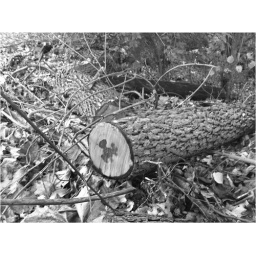
tree in forest bw